Beely-Johnson American Legion Post 139

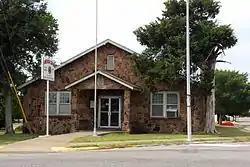

The Beely-Johnson American Legion Post 139 is a historic meeting hall at 200 North Spring Street in Springdale, Arkansas. It is a single-story vernacular structure, built out of rough-cut stone laid in irregular courses, and topped by a gable roof. The building is one of the few remaining stone buildings on Springdale. It was built in 1934 with locally raised funding after a grant proposal to the Civil Works Administration, a federal government jobs program, was rejected. The building has served as a meeting point for a large number of local civic organizations, and has been used as a polling place.